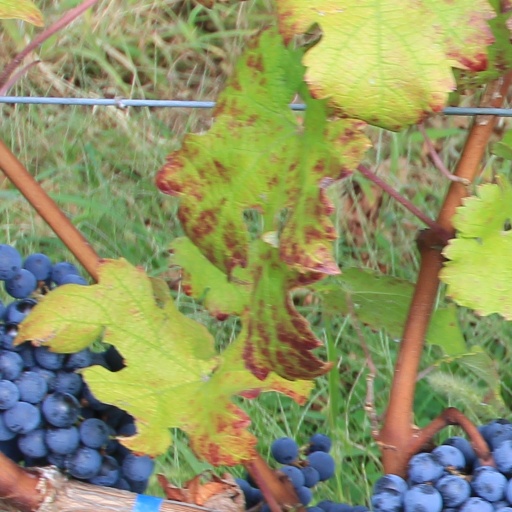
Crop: grape